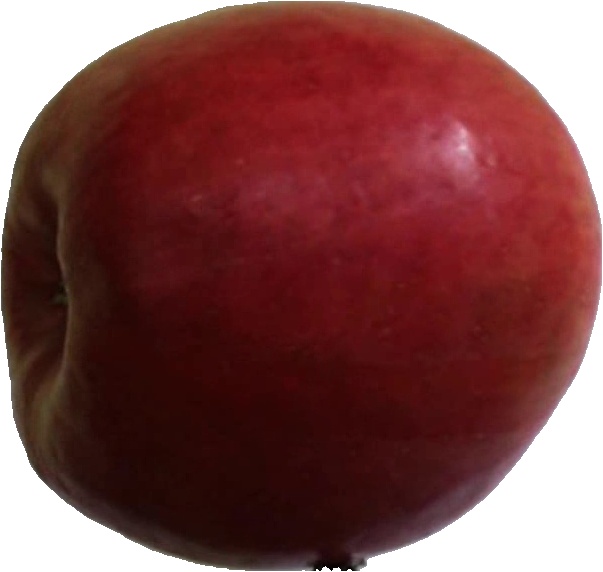
Label: apple_crimson_snow_1